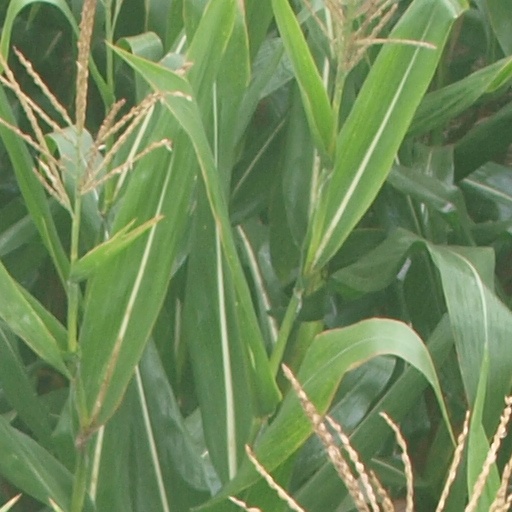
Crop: maize; corn